Jaerock Lee

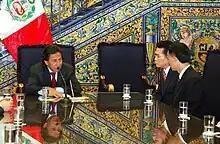
Lee meets with Peruvian president Alejandro Toledo (2004)

In December 2004, Lee visited Lima, Peru for a Christian event. Peruvian president Alejandro Toledo invited Lee to the presidential palace and requested he pray for the economic development and administration of the country.